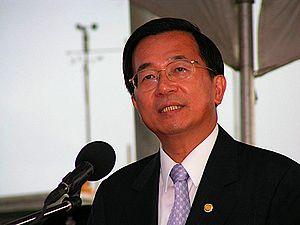
Le président de la république de Chine est le chef de l'État et le chef des forces armées de Taïwan, qui se considère comme assurant la continuité légitime de la Première République chinoise.